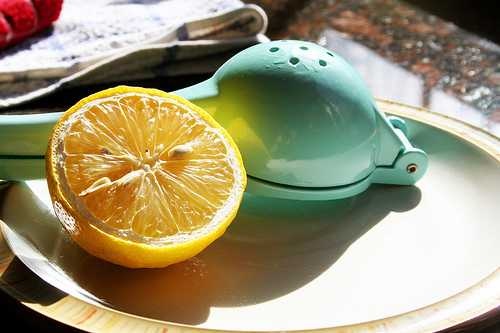
Label: Lemon